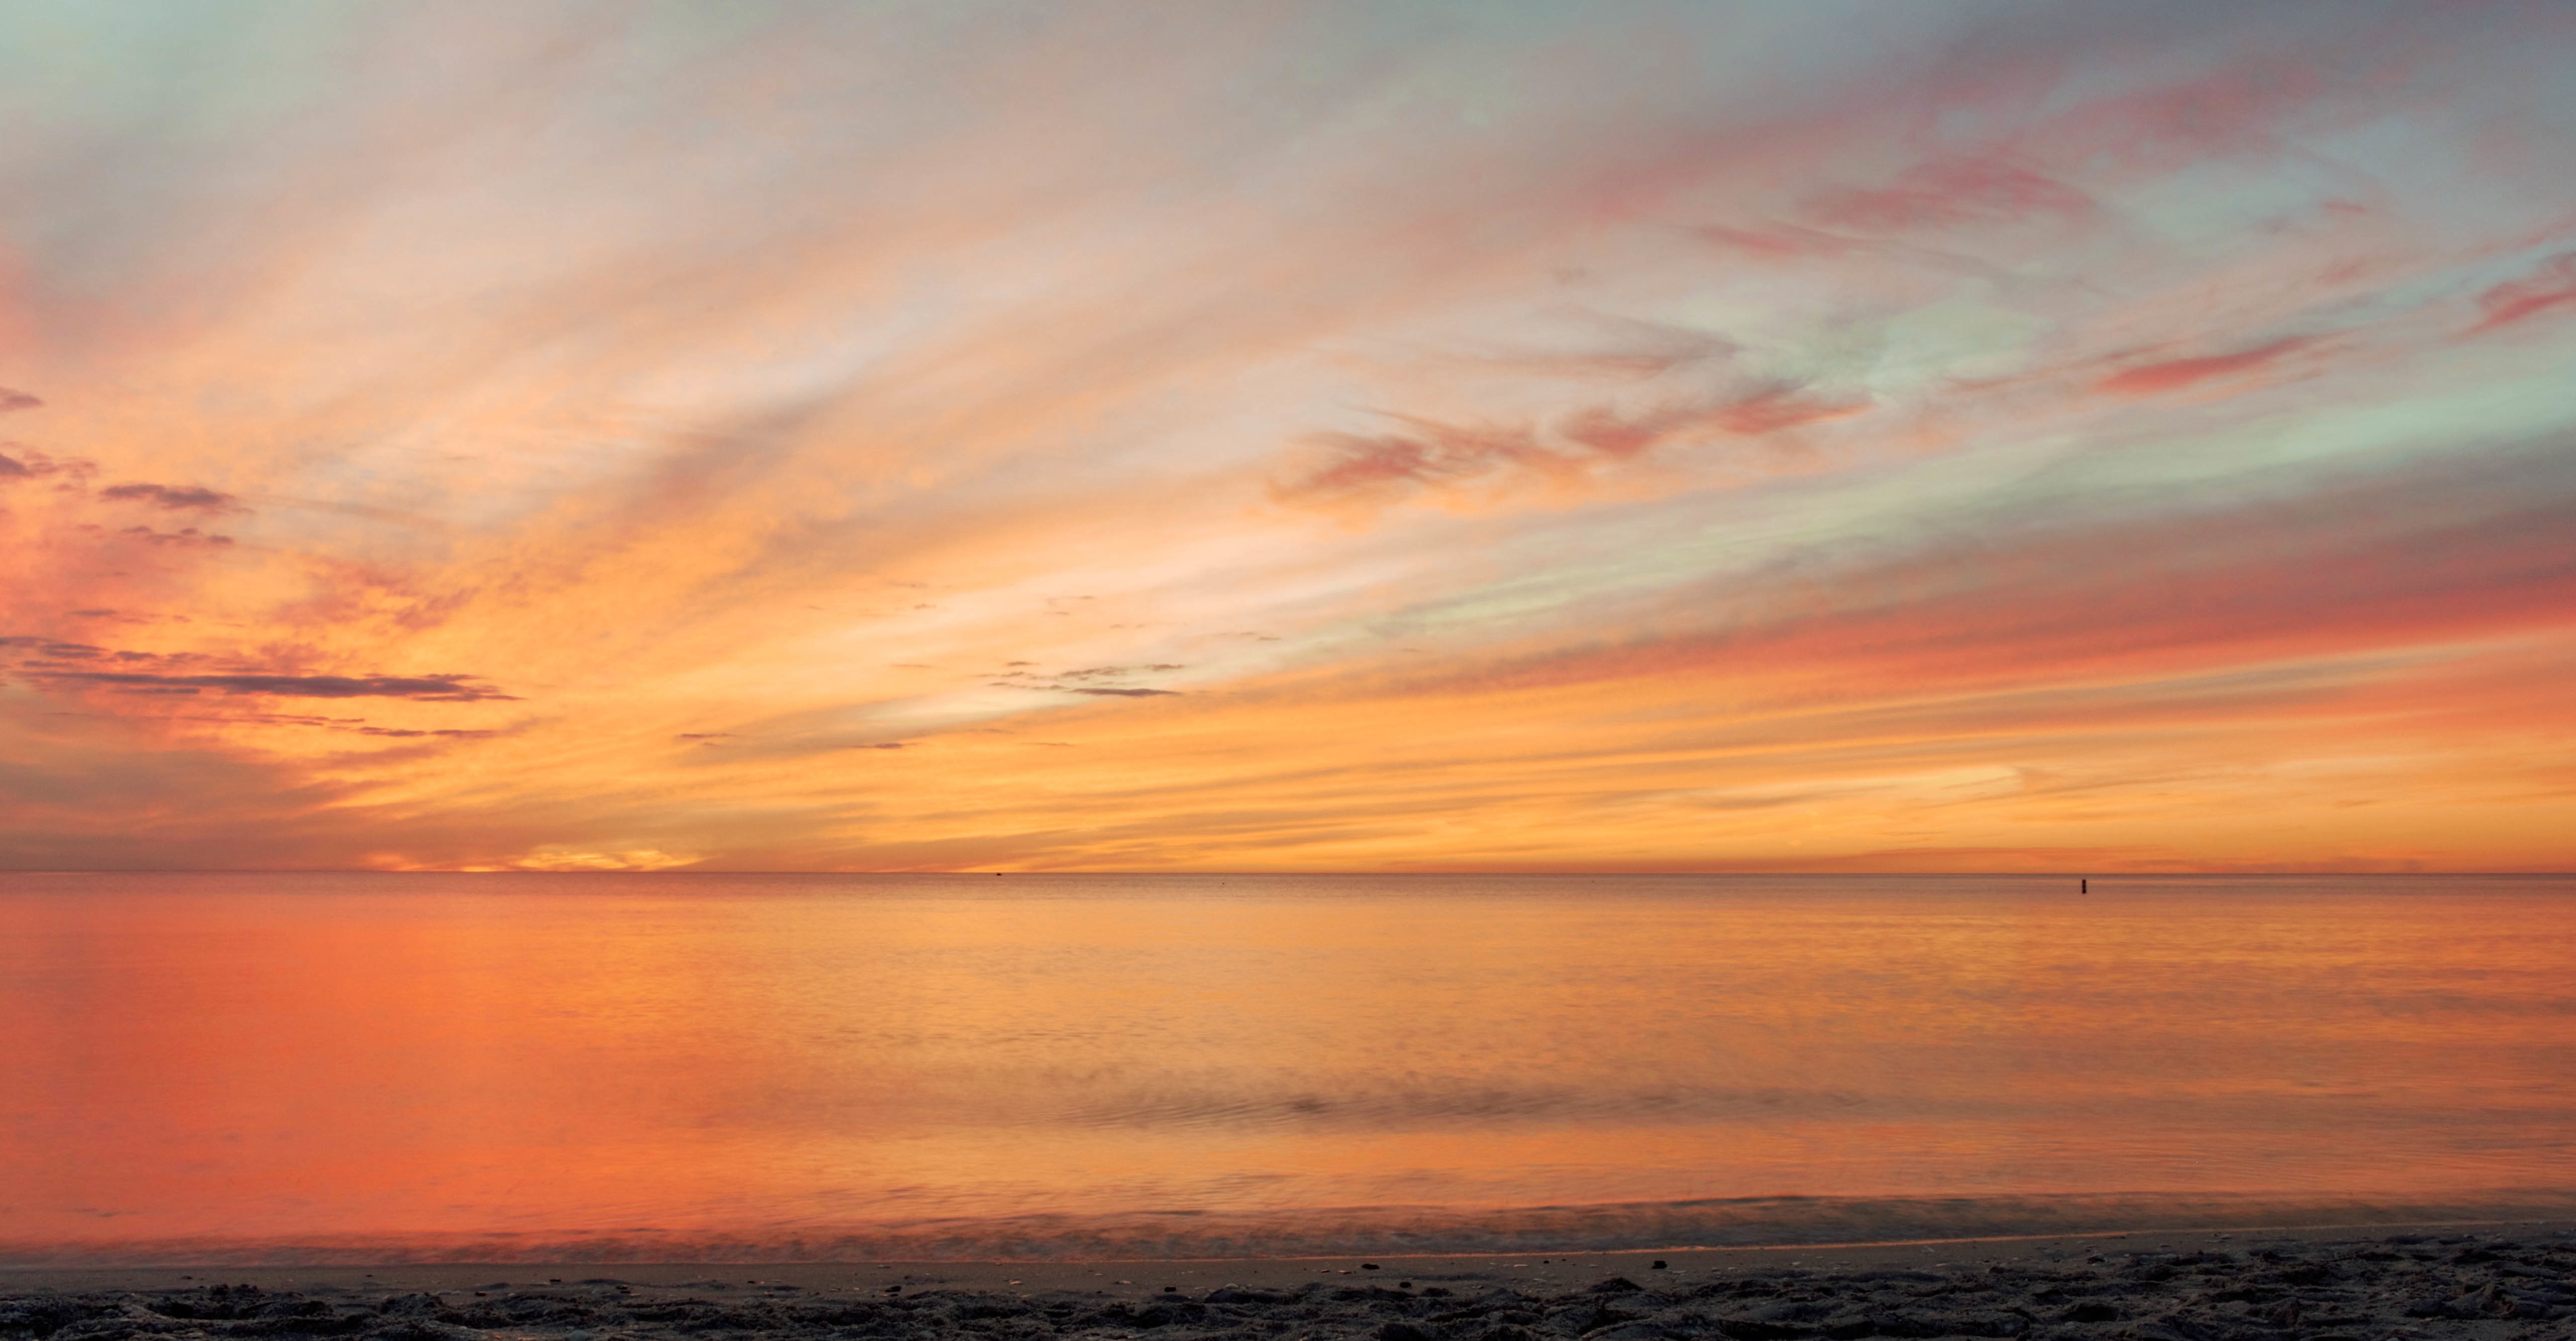
sea, coast, ocean, horizon, cloud, sky, sunrise, sunset, sunlight, morning, dawn, atmosphere, dusk, evening, afterglow, red sky at morning